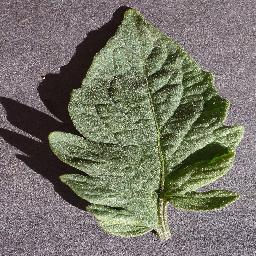
Label: Tomato___healthy